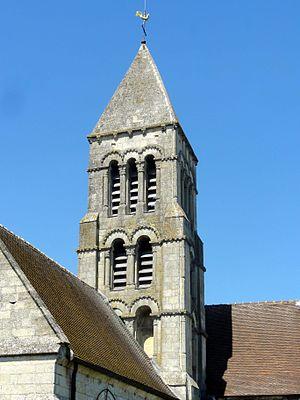
Clocher.
L'église Saint-Gervais est une église catholique située à Pontpoint, en France. Sa partie la plus ancienne, le clocher roman, remonte au dernier quart du XIᵉ siècle. La nef et ses bas-côtés sont remplacés une première fois pendant le second quart du XIIᵉ siècle. Puis à partir de 1170 environ, commence la transformation gothique de l'église avec la construction d'un nouveau transept et d'un nouveau chœur, qui représente un spécimen précoce du chevet à pans coupés, même si la forme en hémicycle ressort de l'extérieur. La nef est reprise en sous-œuvre peu de temps après, en remplaçant les grandes arcades romanes par des arcades gothiques retombant sur les chapiteaux de piliers cylindriques isolés. Alors que le transept et le chœur sont voûtés d'ogives dès l'origine, la nef et les bas-côtés restent simplement charpentés. Au début du XIVᵉ siècle toutefois, la partie postérieure du bas-côté sud est remplacé par une nouvelle chapelle de quatre travées, et au XVIᵉ siècle, une opération similaire est menée au nord, avec l'adjonction d'une chapelle de deux travées dans le style gothique flamboyant.